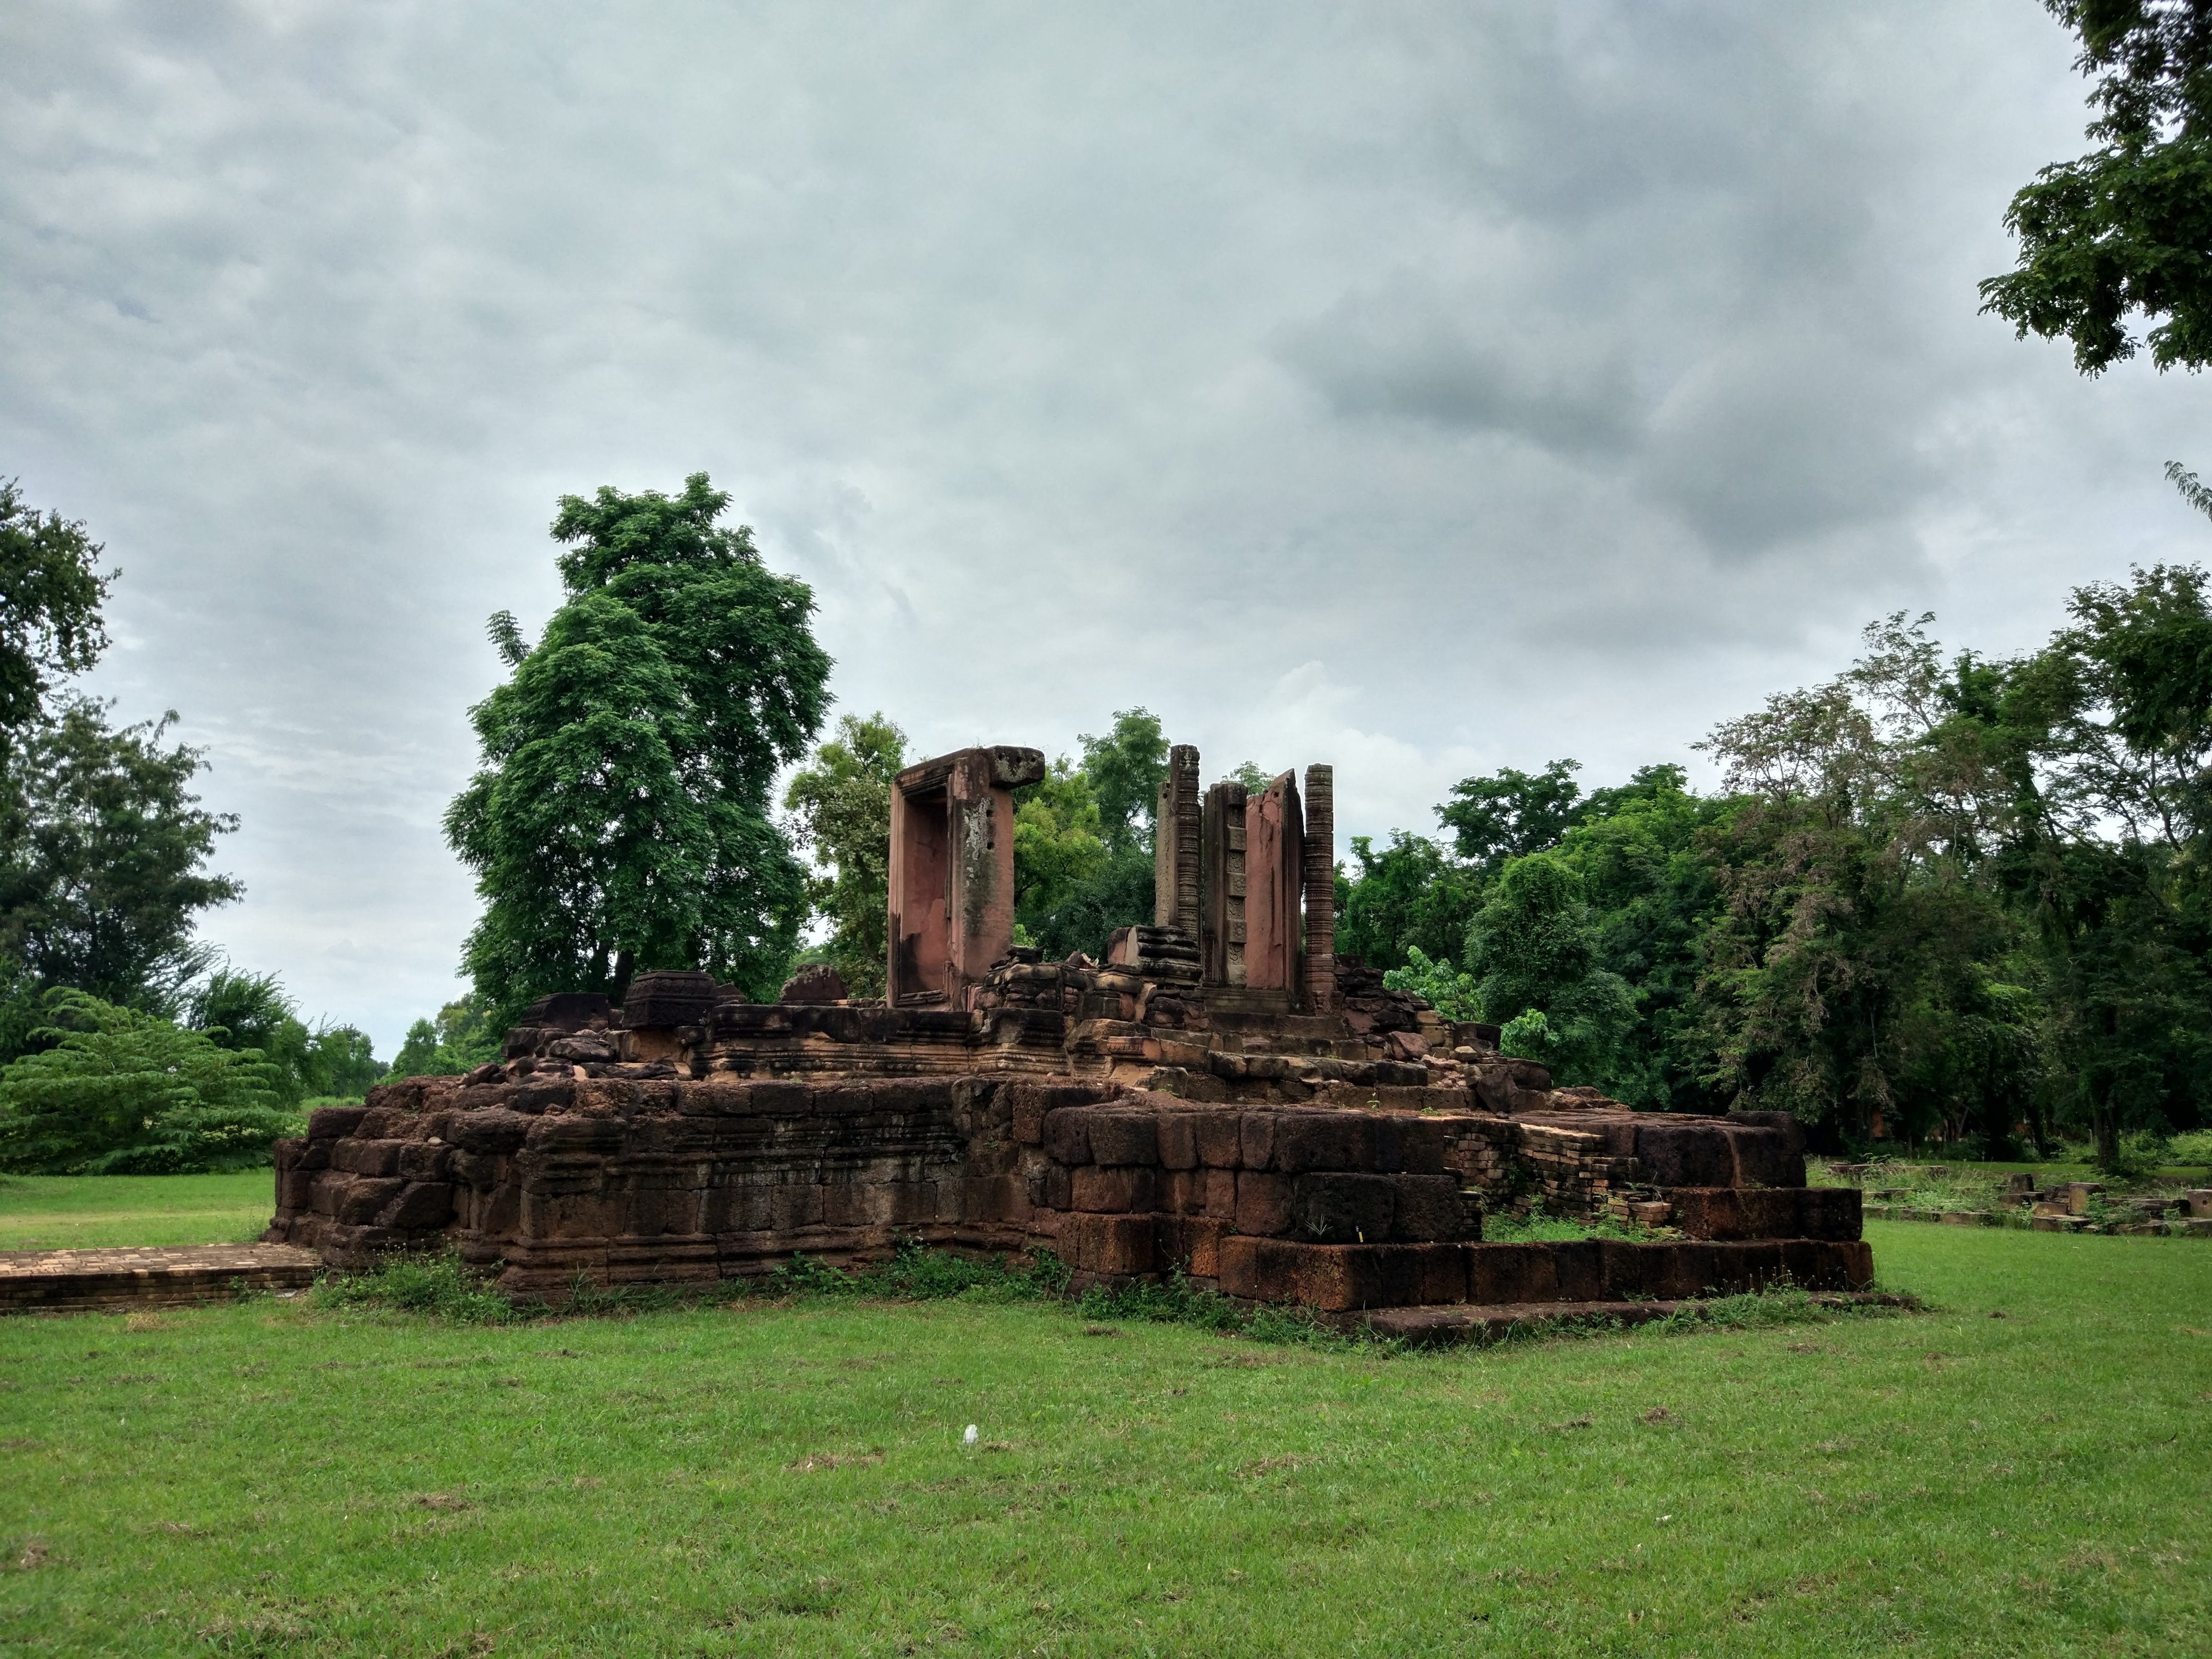
tree, nature, building, castle, place of worship, temple, ruins, rural area, archaeological site, stone castle, maya civilization